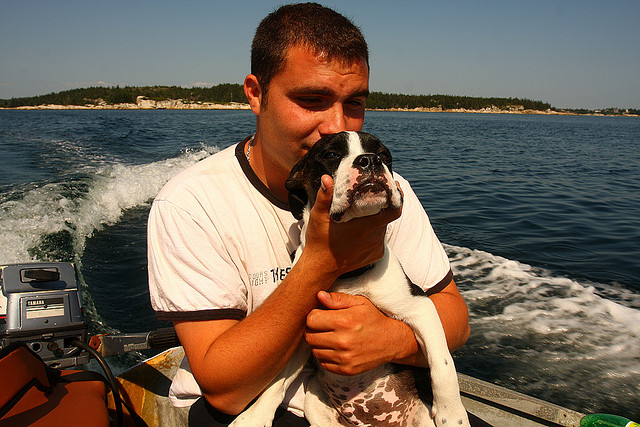
A man on a boat holding his dog in his lap.

A man riding on a boat on the ocean while holding an adorable bull dog.

A dog and his owner on the back of a boat.

A man holding his dog while on a boat.

A man holding a puppy on a boat.